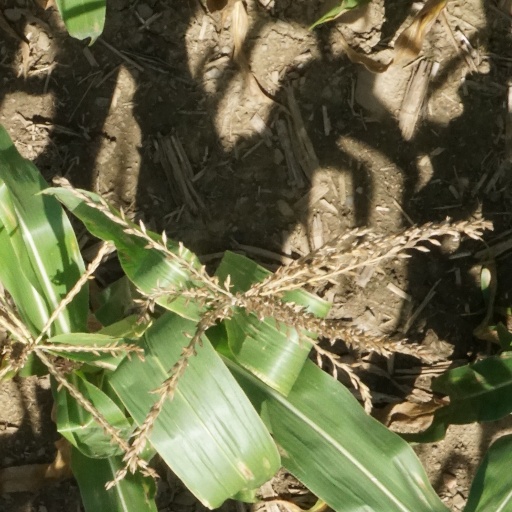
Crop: maize; corn